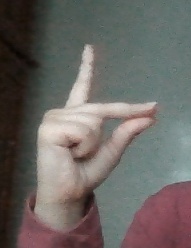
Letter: ta